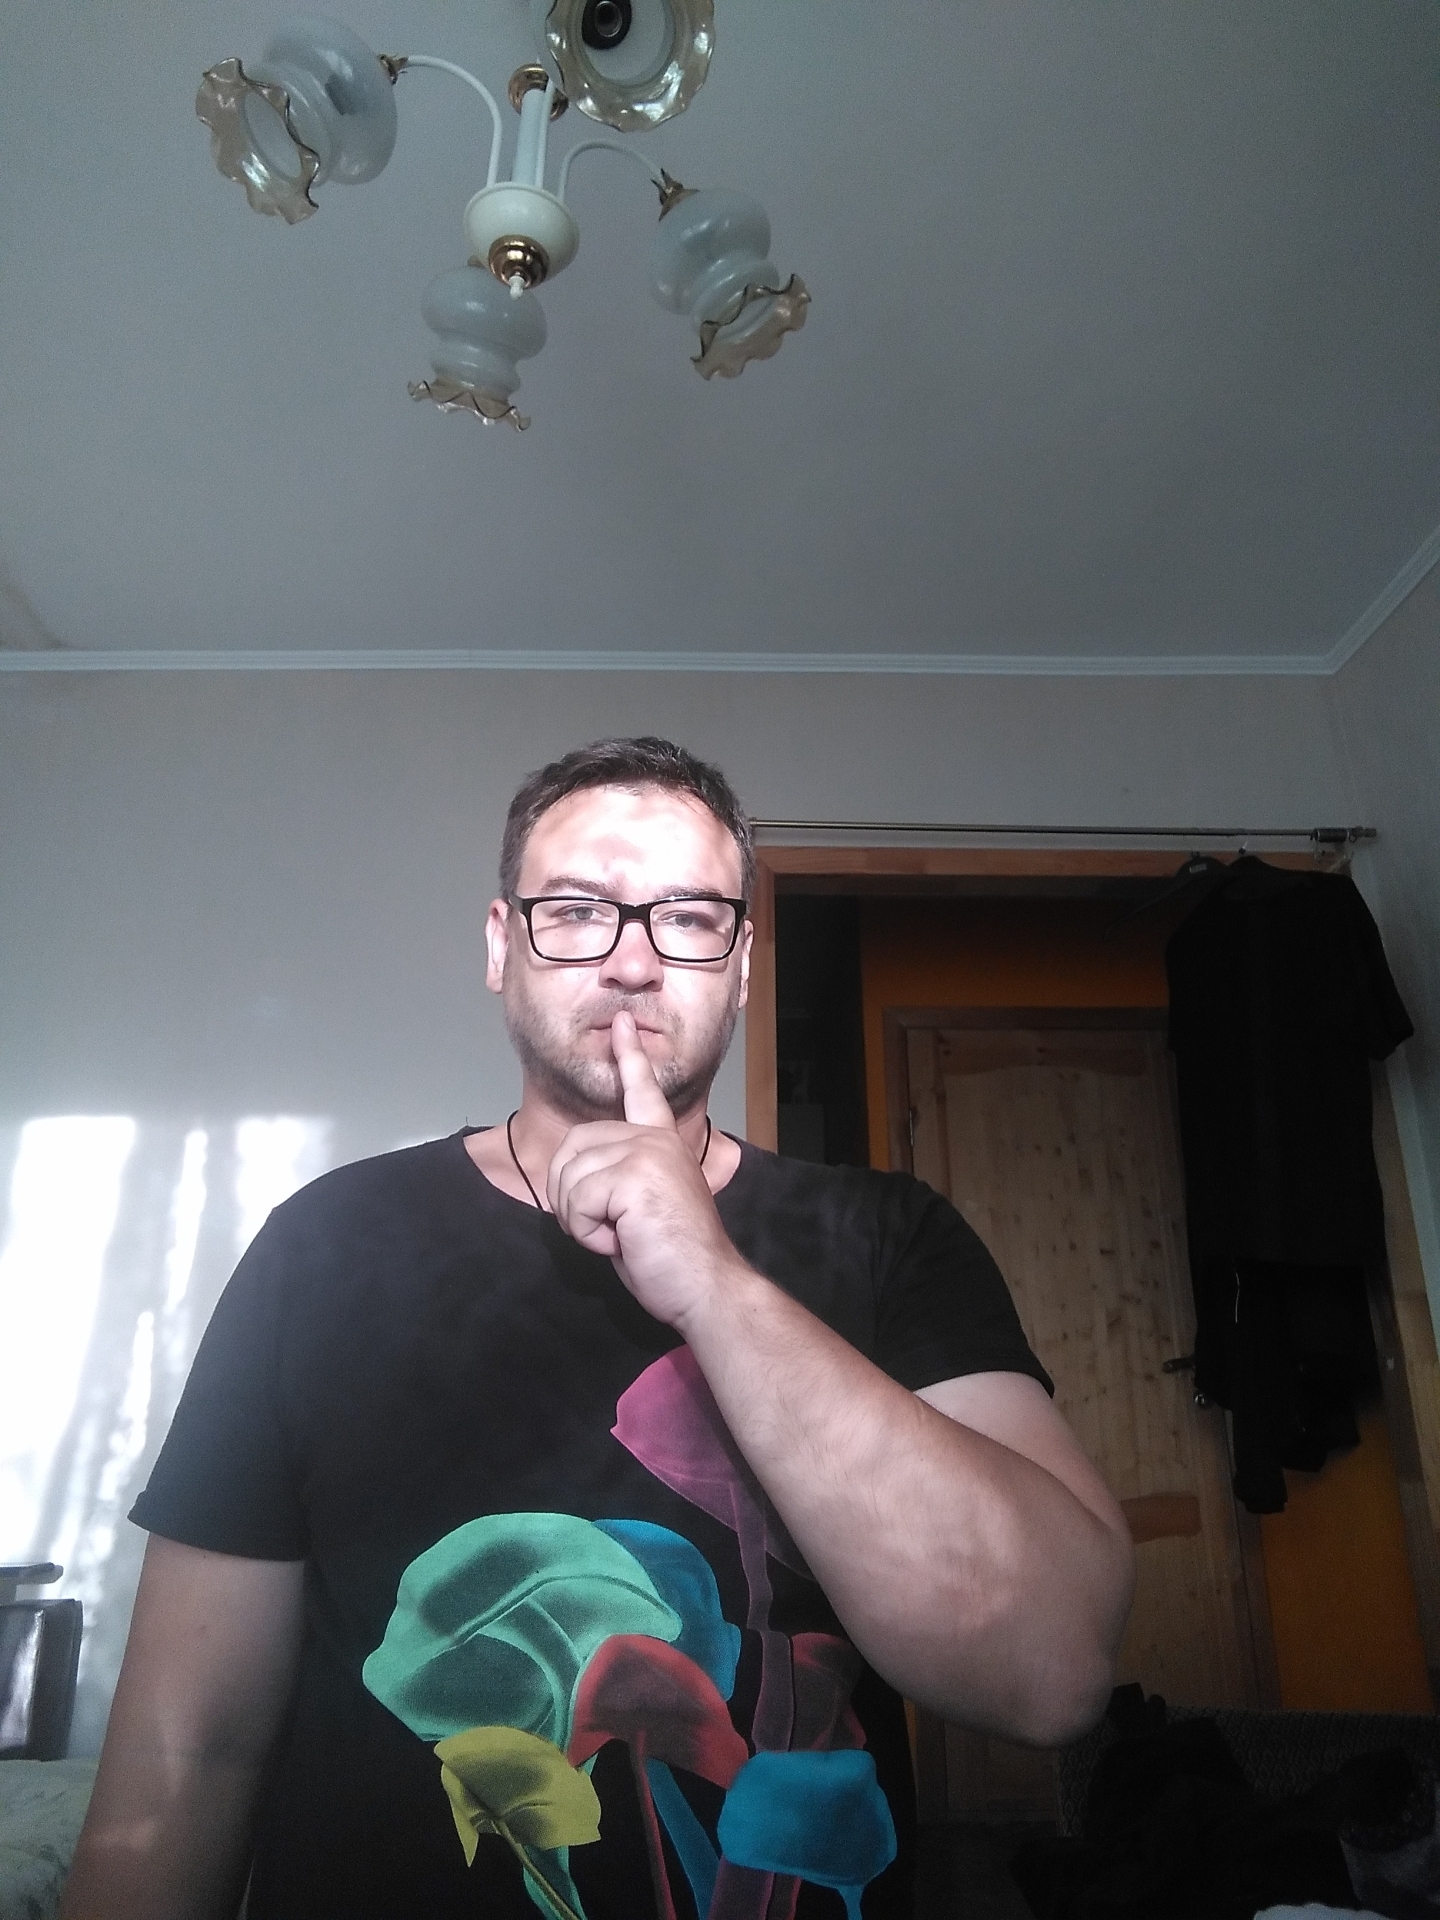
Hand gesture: mute